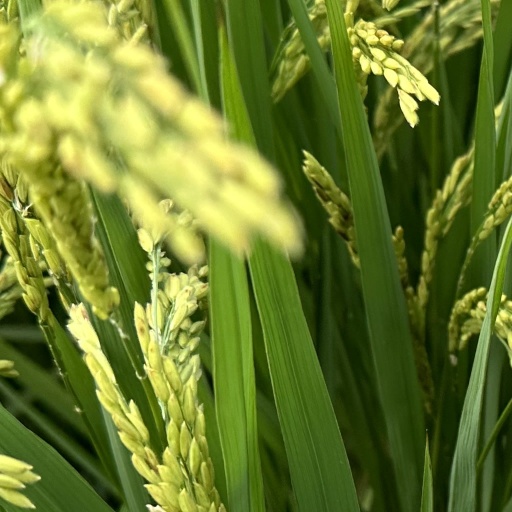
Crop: rice